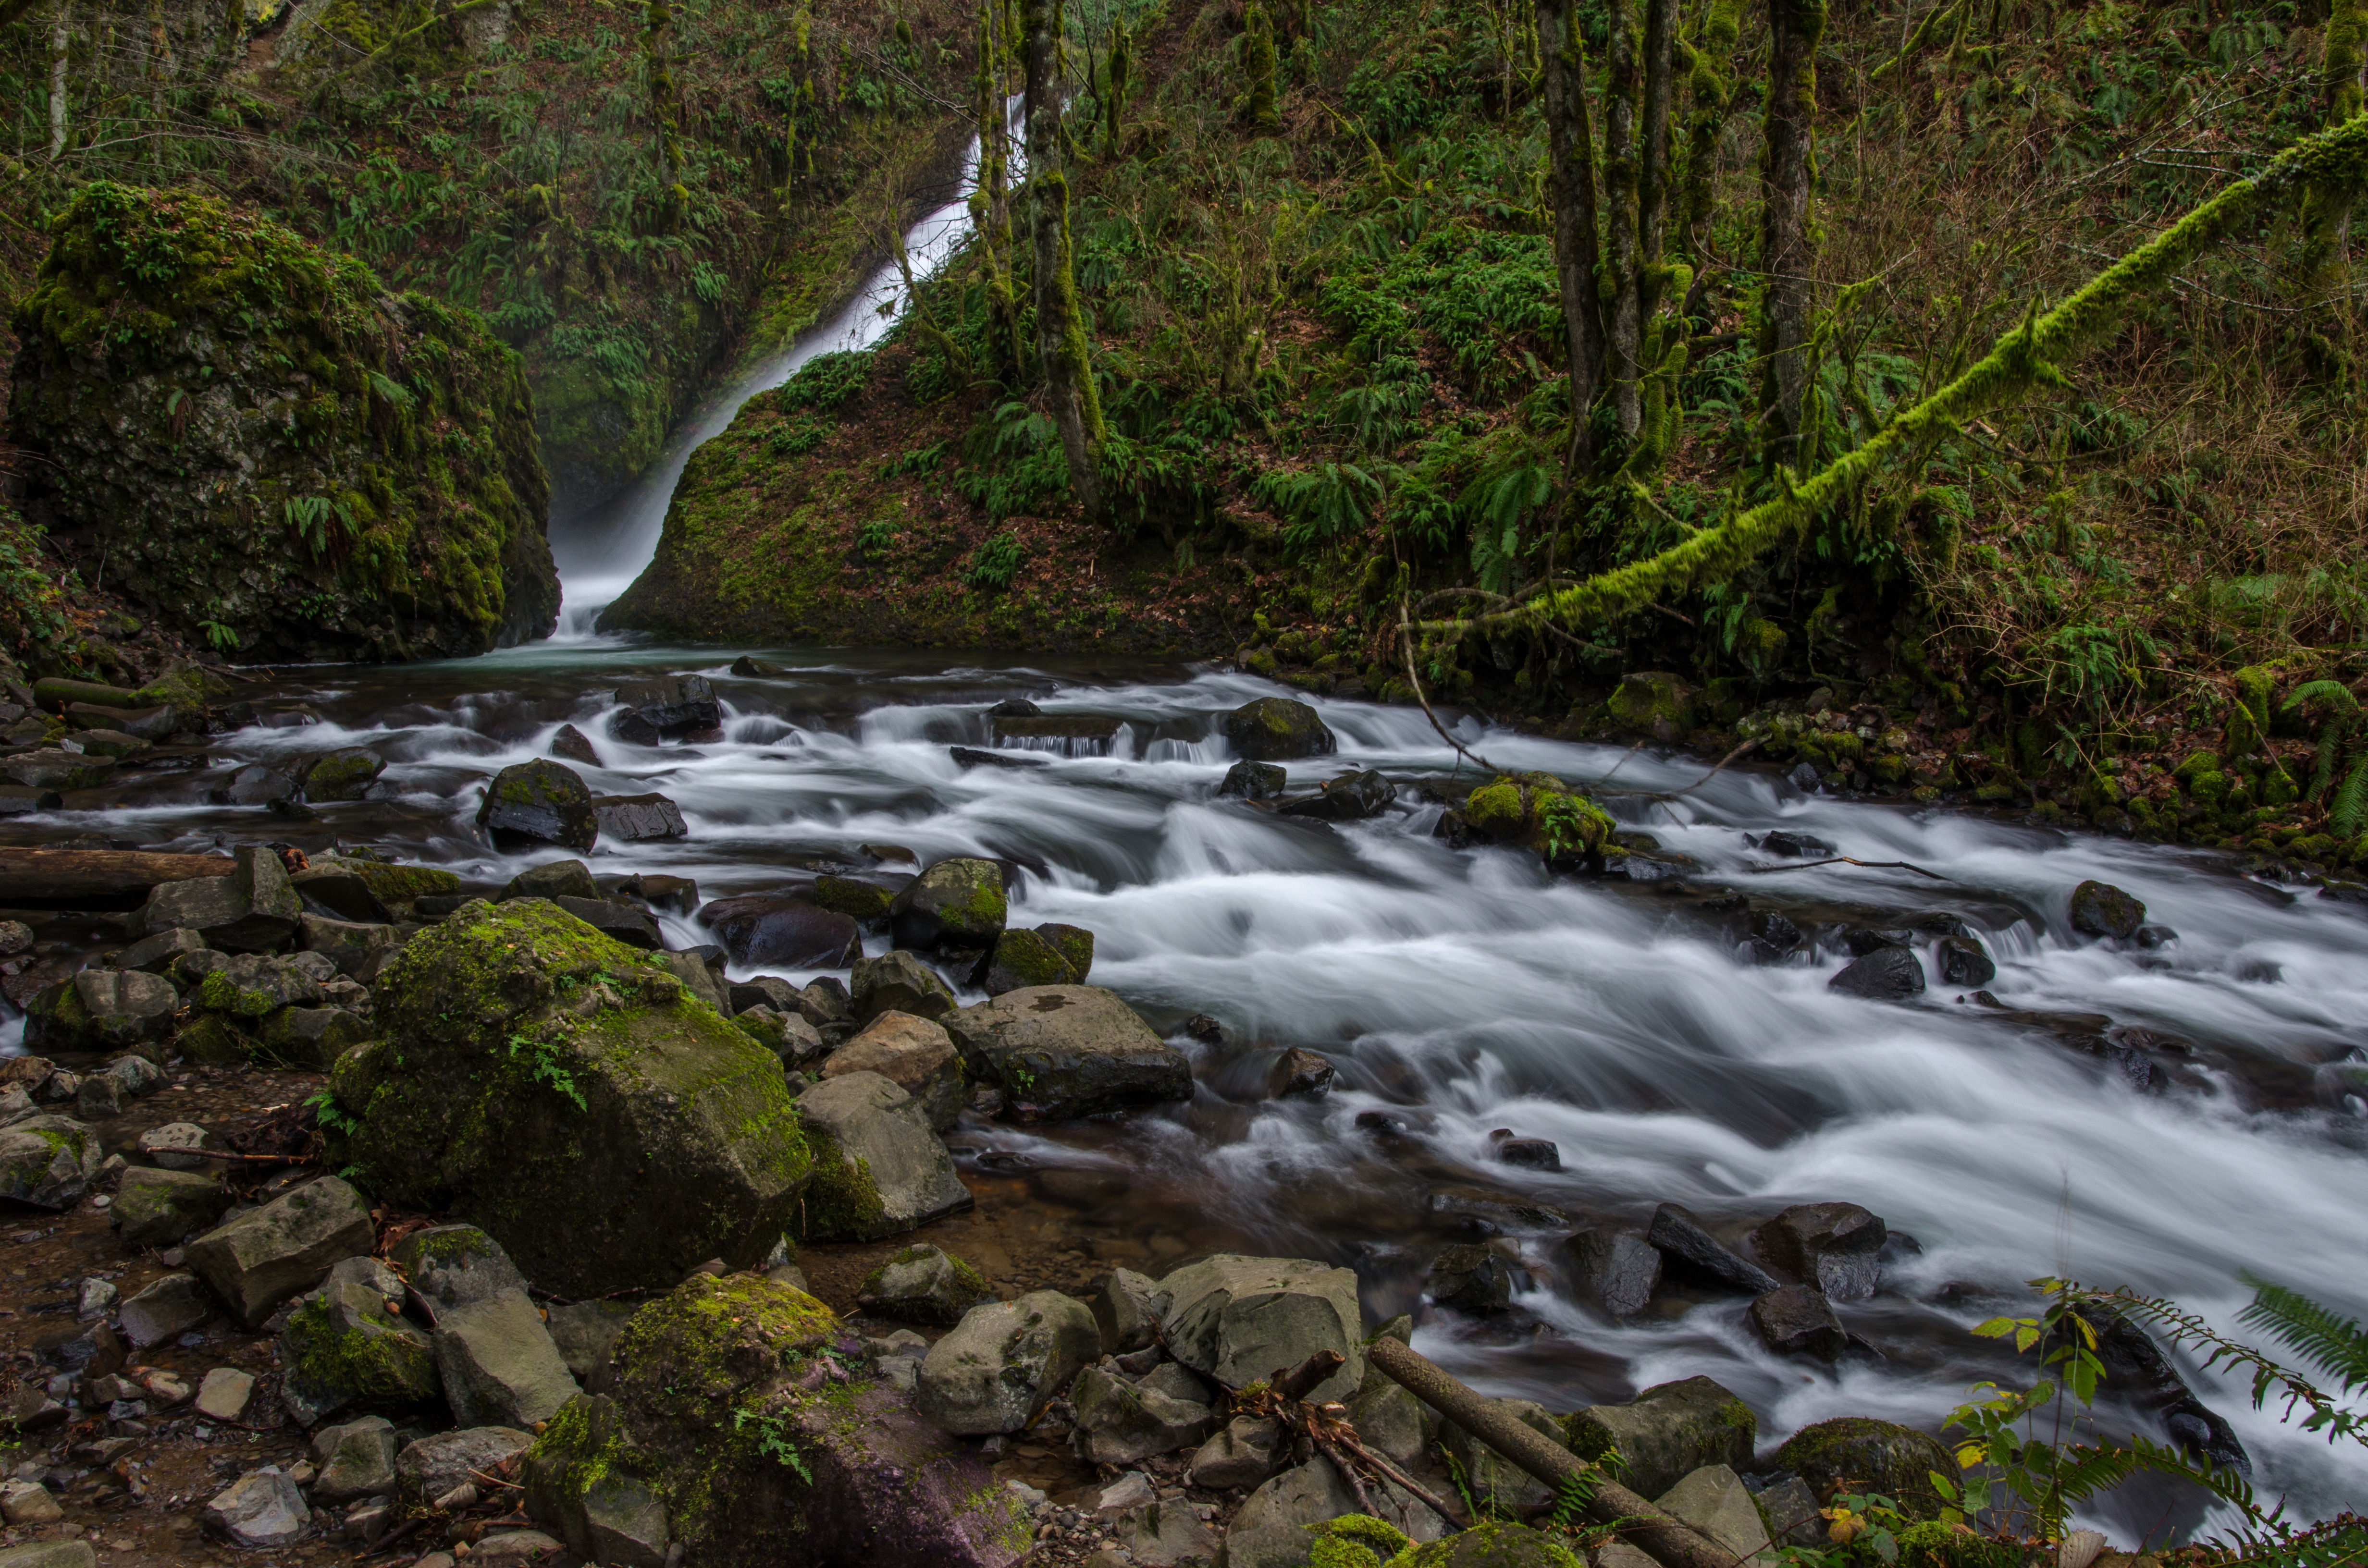
landscape, water, forest, rock, waterfall, creek, wilderness, river, stream, autumn, rapid, body of water, rainforest, ravine, wasserfall, woodland, water feature, watercourse, landform